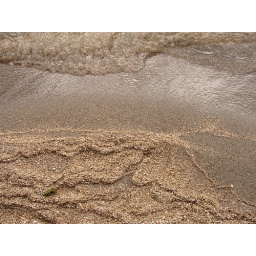
Lighter Pummice sand pushed up the beach by the waves.